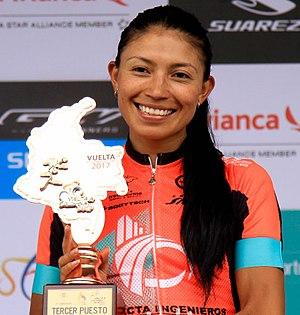
Blanca Liliana Moreno Canchon est une coureuse cycliste colombienne, membre de l'équipe Astana.